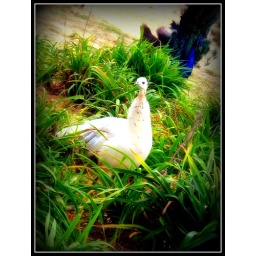
Farm in tuscumbia -Marcus on field trip and pizza for lunch